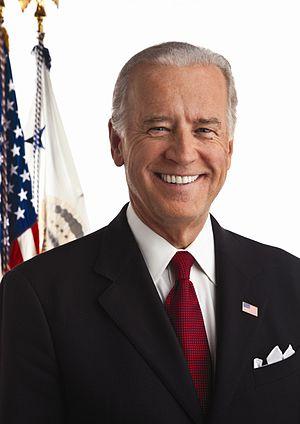
Joseph Robinette Biden, Jr, dit Joe Biden, né le 20 novembre 1942 à Scranton, est un homme d'État américain, vice-président des États-Unis de 2009 à 2017.